John II Ernuszt

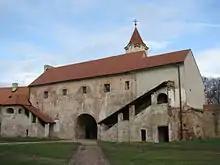
Čakovec (Csáktornya) Castle

John Ernuszt was appointed Master of the horse by King Vladislaus II in 1493, following the death of Ladislaus Ország, father of John's future third wife. He held that dignity until 1505, when he was replaced by George Báthory. In 1495, he received the estate of Munkács (Mukacheve, Ukraine) from the King. According to contemporary sources, John Ernuszt, Jr. was much less brilliant mind than his father and brother – Hans Dernschwam, commercial trustee of the Fuggers in Hungary characterized him as a "simple-minded pious man". In 1503, he was excommunicated by the Holy See due to physical abuse of the local schoolmaster in Verőce (Virovitica, Croatia), however the Diocese of Pécs acquitted him.